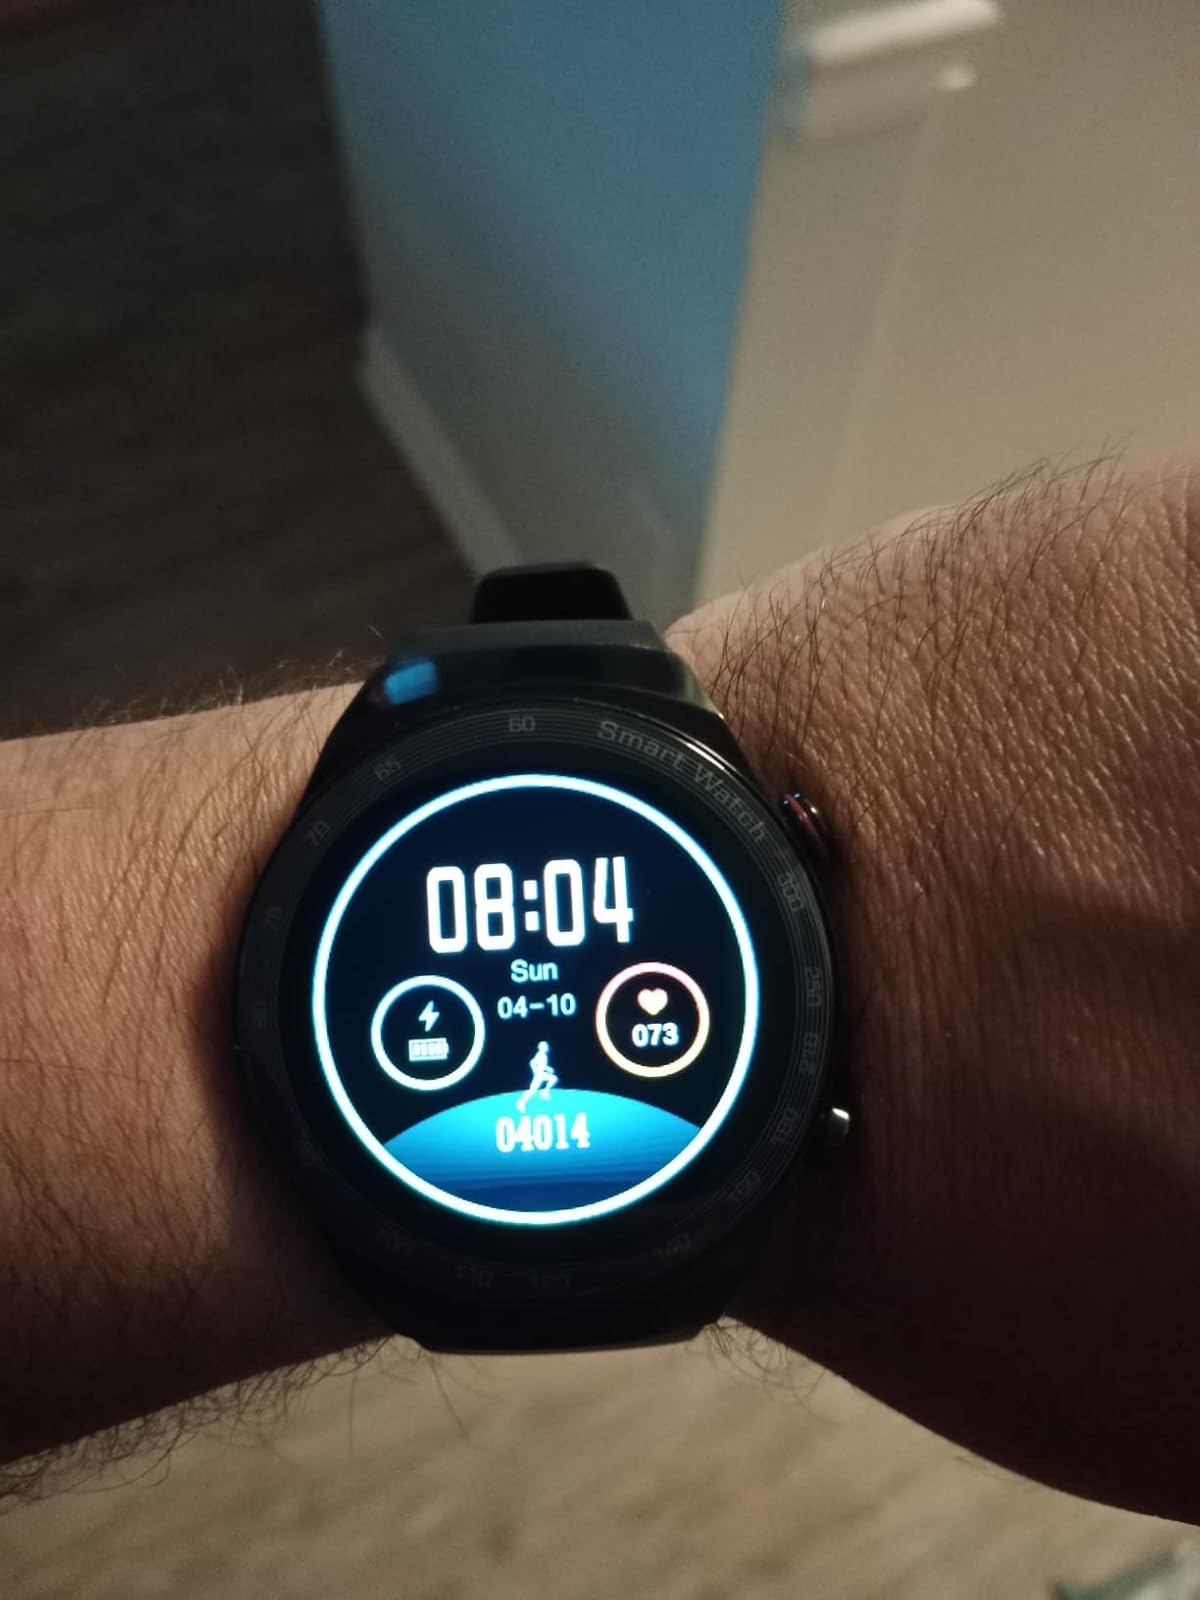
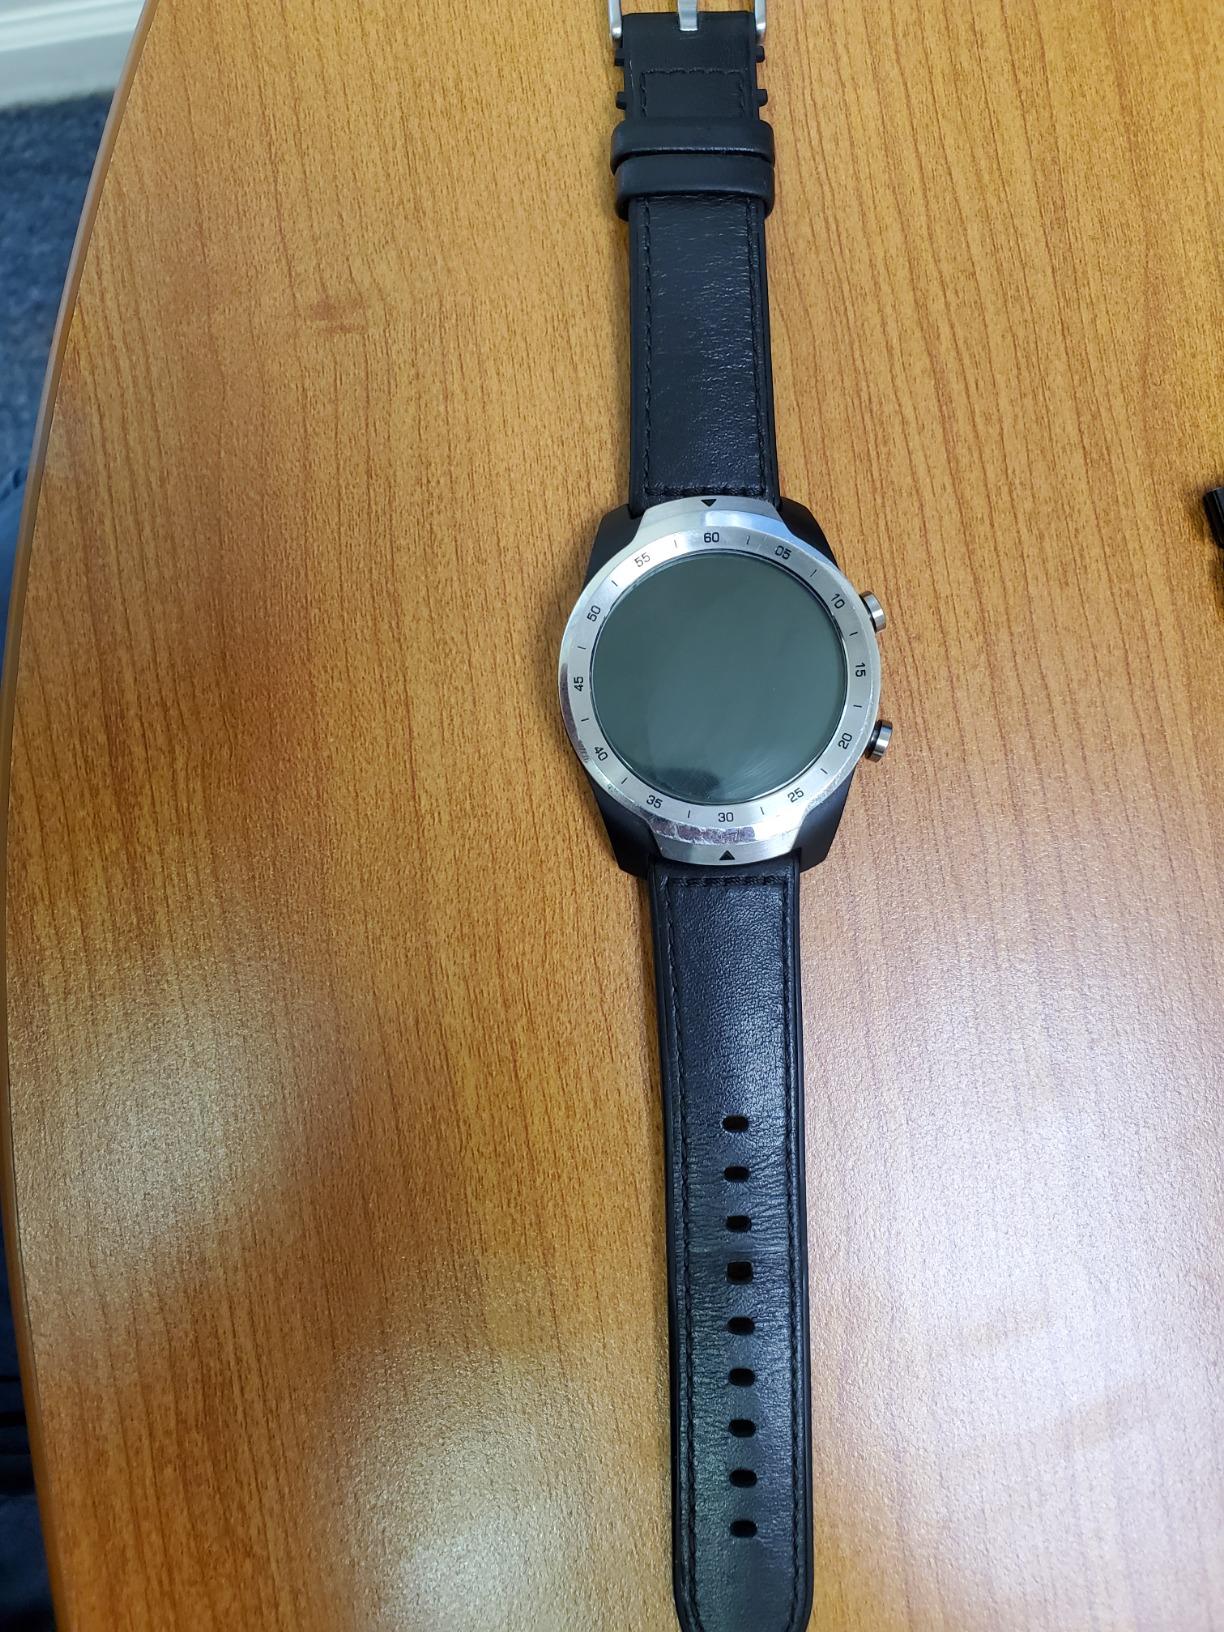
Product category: smartwatch
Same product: no